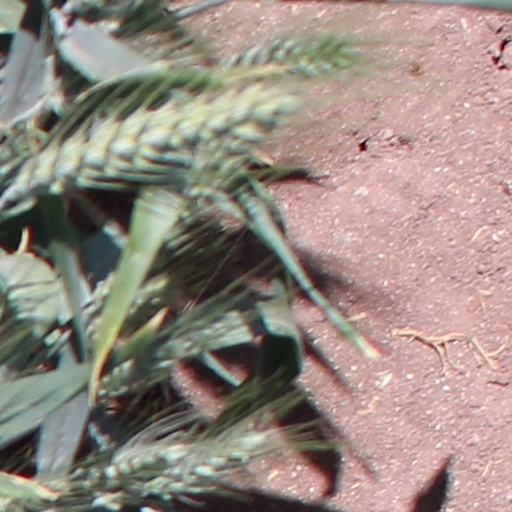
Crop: wheat